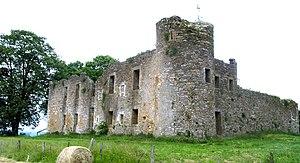
Les ruines du château « de Hontheim » (XVe–XVIIe siècles) à Montquintin (Belgique). This is a photo of a monument in Wallonia, number: 85047-CLT-0003-01"